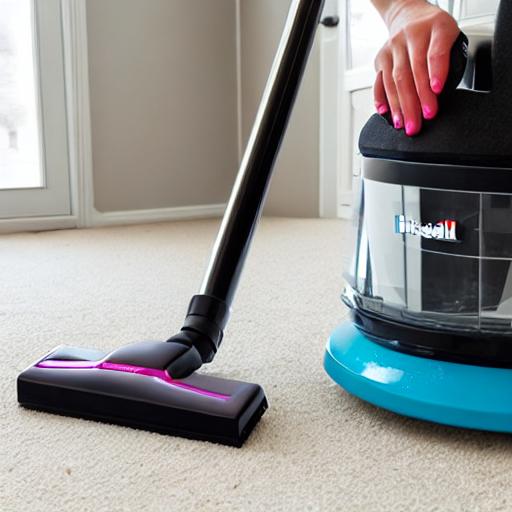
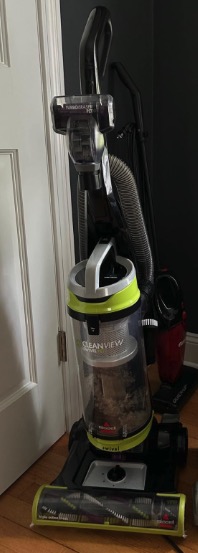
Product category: items_vacuum
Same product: no